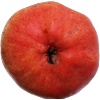
Label: Pear Red 1